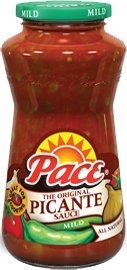
Item Name: PACE 16oz MILD PICANTE SAUCE 3pack
Bullet Point 1: ALL NATURAL
Bullet Point 2: GLUTEN FREE
Bullet Point 3: SOLD AS A 3 pack
Product Description: The Original PACE mild PICANTE SAUCE
Value: 48.0
Unit: Fl Oz

Price: 2.99